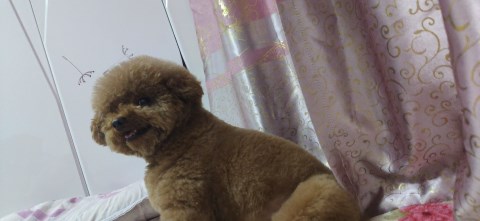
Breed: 7449-n000128-teddy